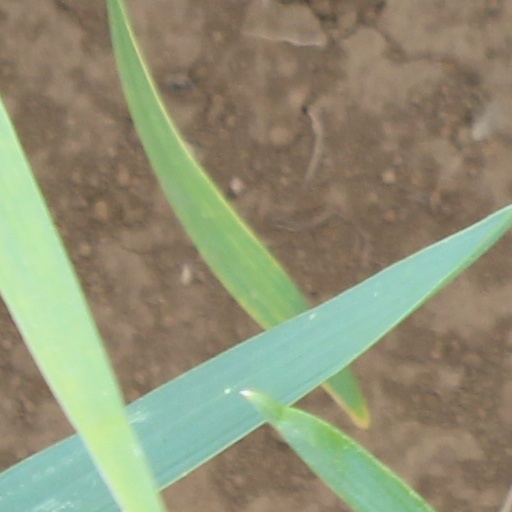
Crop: wheat